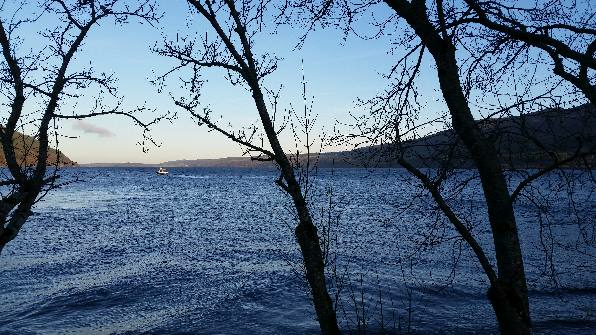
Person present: No